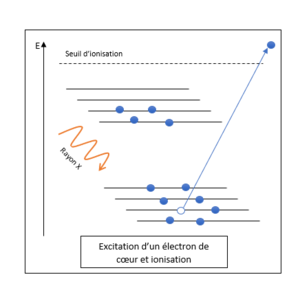
Exemple de rayon X
La spectrométrie photoélectronique X, ou spectrométrie de photoélectrons induits par rayons X est une méthode de spectrométrie photoélectronique qui implique la mesure des spectres de photoélectrons induits par des photons de rayon X. Dans une expérience XPS, l'échantillon est bombardé par des rayons X d'une certaine longueur d'onde, ce qui émet un photoélectron qui est par la suite détecté. Les photoélectrons ont des énergies propres à chaque élément, ce qui permet de déterminer la composition de l'échantillon. Pour une analyse qualitative, l'élément doit avoir une concentration plus élevée que 0,1 %, tandis qu'une analyse quantitative peut être effectuée si 5 % de l'élément est présent.